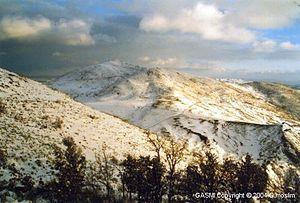
Maouna ou Mahouna est une montagne dominant Guelma la ville assiette au nord-est de l’Algérie et ayant l'apparence d'une femme endormie.